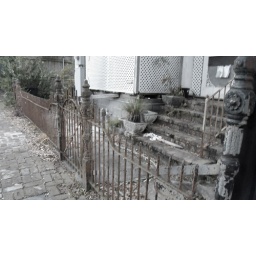
A gate rusted with water damage at a house in the Garden District.